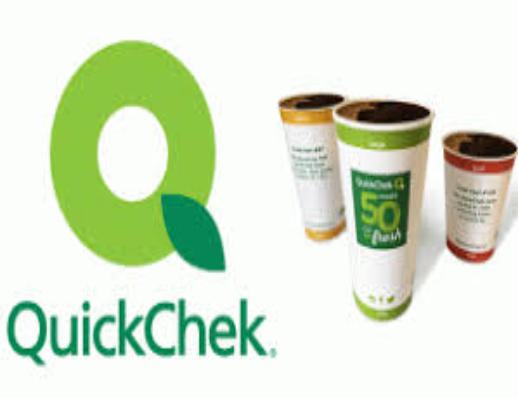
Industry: Food